Uguccione Ranieri di Sorbello

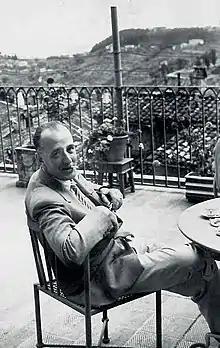
Uguccione Ranieri on the terrace of Palazzo Sorbello in Perugia, ca.1960

Uguccione Ranieri Bourbon del Monte di Sorbello (22 February 1906 – 28 May 1969), better known as Uguccione Ranieri di Sorbello, or simply Uguccione Ranieri, was an Italian scholar, journalist and writer; he was also a war hero and a Public Administration official and director at the Ministry of Popular Culture, Tourism and Entertainment based at the Ministry of Foreign Affairs. He was a member of the noble Ranieri Bourbon di Sorbello family, with the title of marquis of Sorbello and count of Civitella.